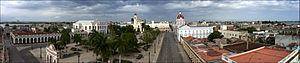
Le centre historique urbain de Cienfuegos est une zone de la ville de Cienfuegos reconnue au patrimoine mondial de l'UNESCO en tant « qu'exemple remarquable de l’application précoce des idées du siècle des Lumières espagnol à la planification des villes d’Amérique latine au XIXᵉ siècle », et que « premier exemple remarquable d'ensemble architectural représentant les nouvelles idées de modernité, d'hygiène et d'ordre appliquées à l'urbanisme, telles qu’elles se sont développées en Amérique latine à partir du XIXᵉ siècle ».